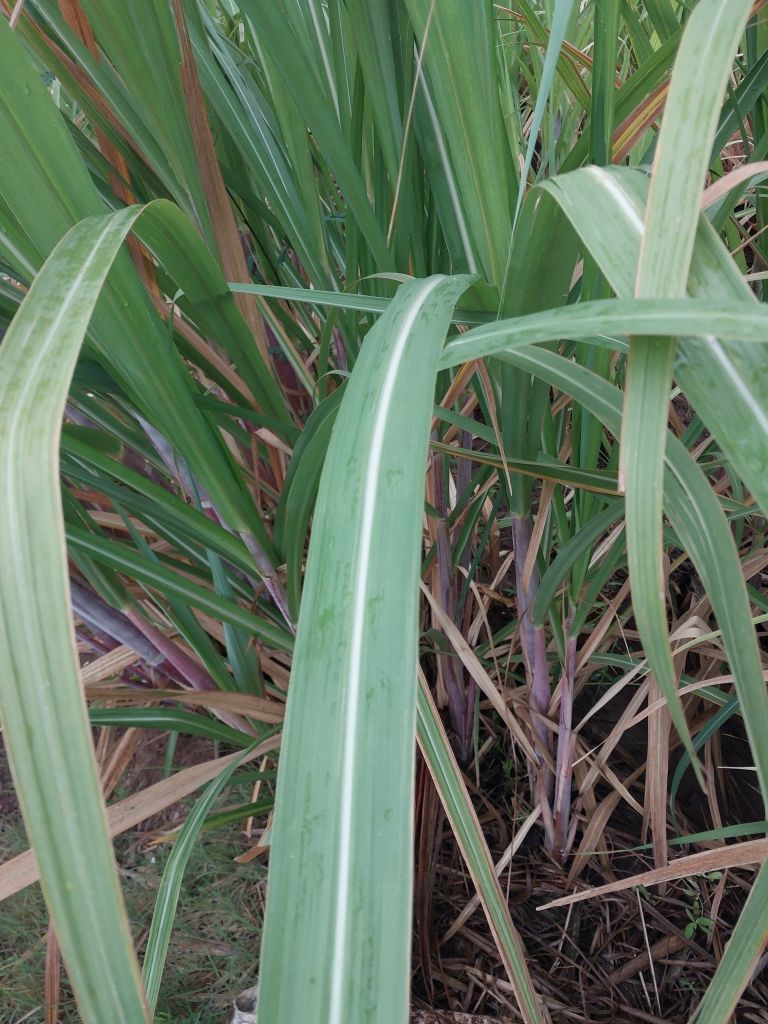
Label: Healthy